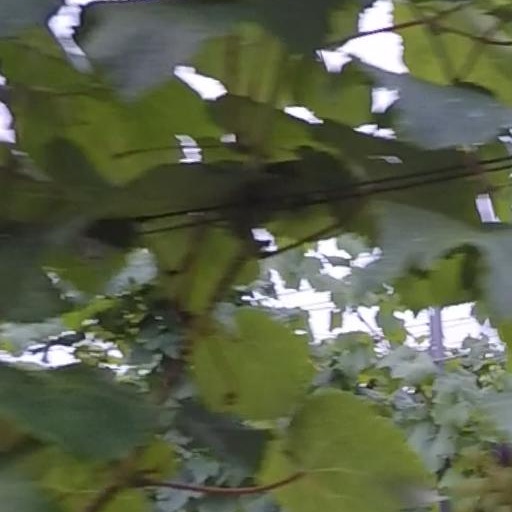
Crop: grape